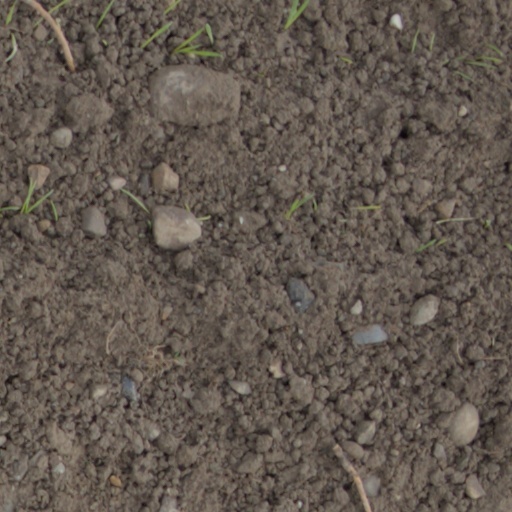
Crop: wheat